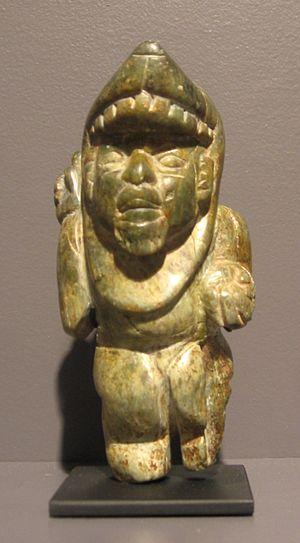
Izapa est un très grand site archéologique mésoaméricain situé dans l’État mexicain du Chiapas, il a été occupé au cours du Préclassique récent. Le site est situé sur le Rio Izapa, un affluent du Rio Suchiate qui forme la frontière avec le Guatemala, à 35 km de l'océan Pacifique, près de la base du volcan Tacaná, la quatrième montagne du Mexique par l’altitude.